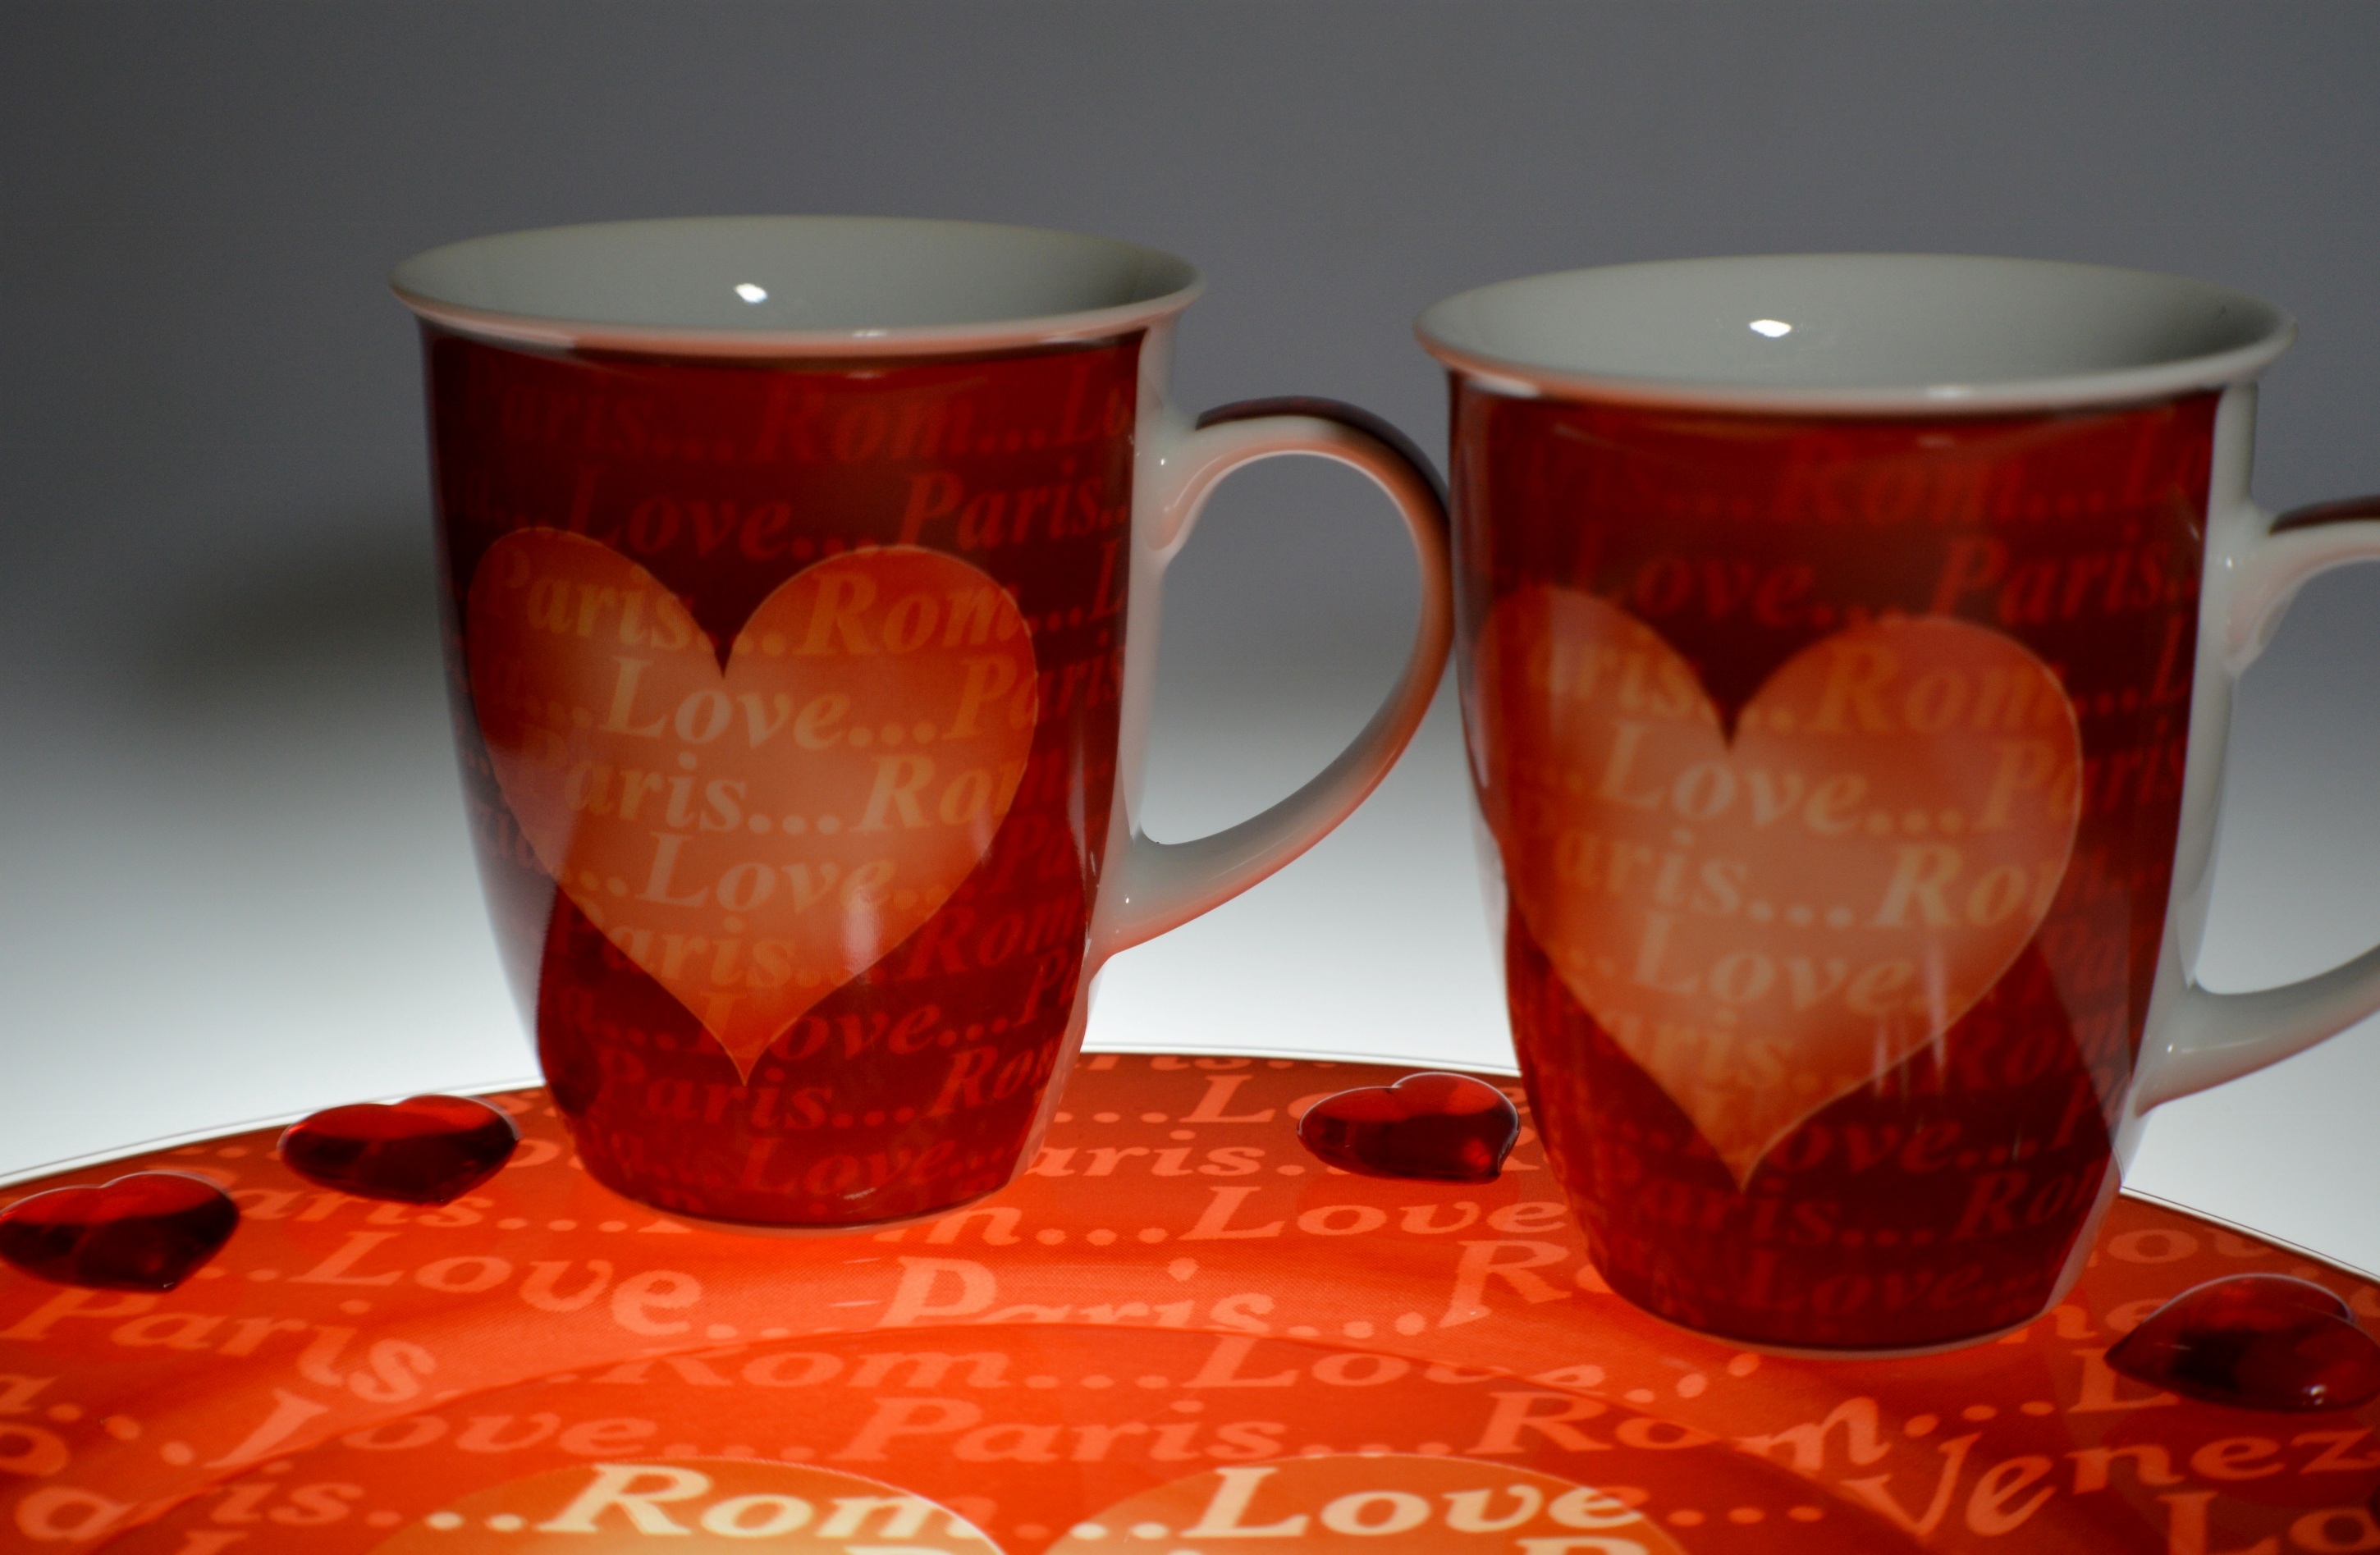
coffee, fruit, flower, glass, cup, love, heart, food, red, produce, ceramic, plate, romance, drink, candle, lighting, tableware, valentine's day